Men in White (2007 film)

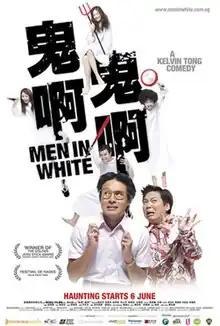
Theatrical release poster

Men in White is a 2007 Singaporean horror comedy film directed by Kelvin Tong. Filming for the film began in late 2006. It is mostly in Mandarin and English, and has some Hokkien. It satirises several aspects of Singaporean life.